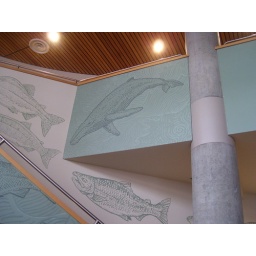
Alaskan Artist Ray Troll is doing a mural in the classroom building of UAS.